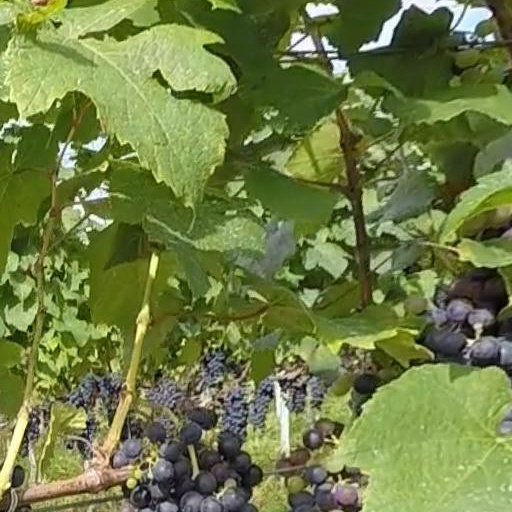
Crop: grape